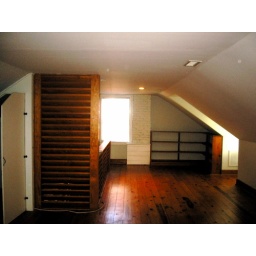
This is taken standing in the space that became the bathroom. We removed the wooden divider to open up the room.